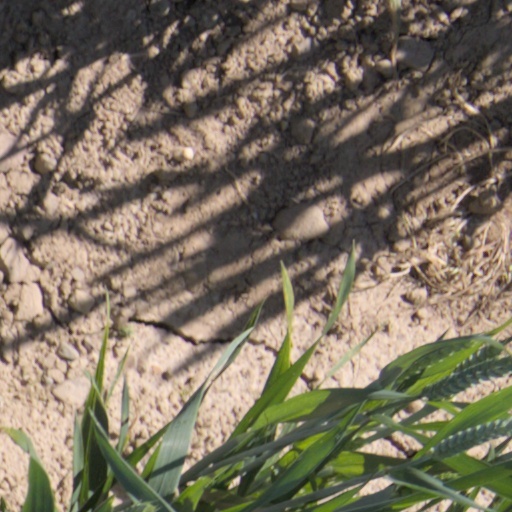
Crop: wheat